Permanent Representative of Austria to the United Nations

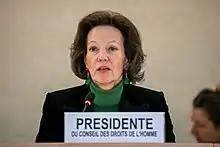
Elisabeth Tichy-Fisslberger, as President of the Human Rights Council, 2020

The "Permanent Mission of Austria to the United Nations in Geneva" (UNOG) and the Specialized Agencies at Geneva is located at 35–37 Avenue-Giuseppe-Motta in Geneva. The representation includes UNHRC, UNCTAD, UNCD, UNDRO, UNITAR, WHO, ILO, ITU, WIPO, WMO and the UN treaty bodies. It also includes the WTO Division for the World Tourism Organization, whose headquarters is the Permanent Mission in Madrid.